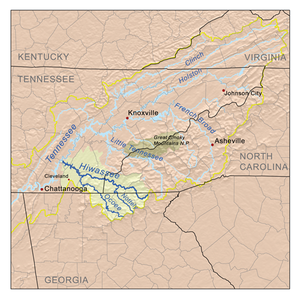
La Hiwassee est une rivière des États-Unis, affluent de la rivière Tennessee et qui fait partie du bassin du fleuve Mississippi, par l'Ohio.